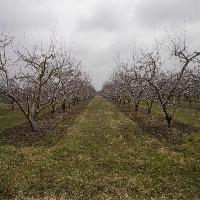
Weather: cloudy or overcast